John McGavock

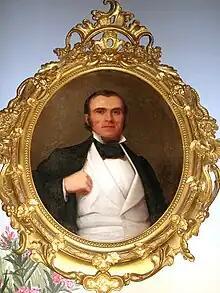
Portrait of John McGavock by Washington Bogart Cooper

John McGavock was born on April 2, 1815. His father was Randal McGavock (1766–1843), Mayor of Nashville from 1824 to 1825 and owner of the Carnton Southern plantation in Franklin, Tennessee. His sister Elizabeth Irwin McGavock was married to William Giles Harding, owner of the Belle Meade Plantation.